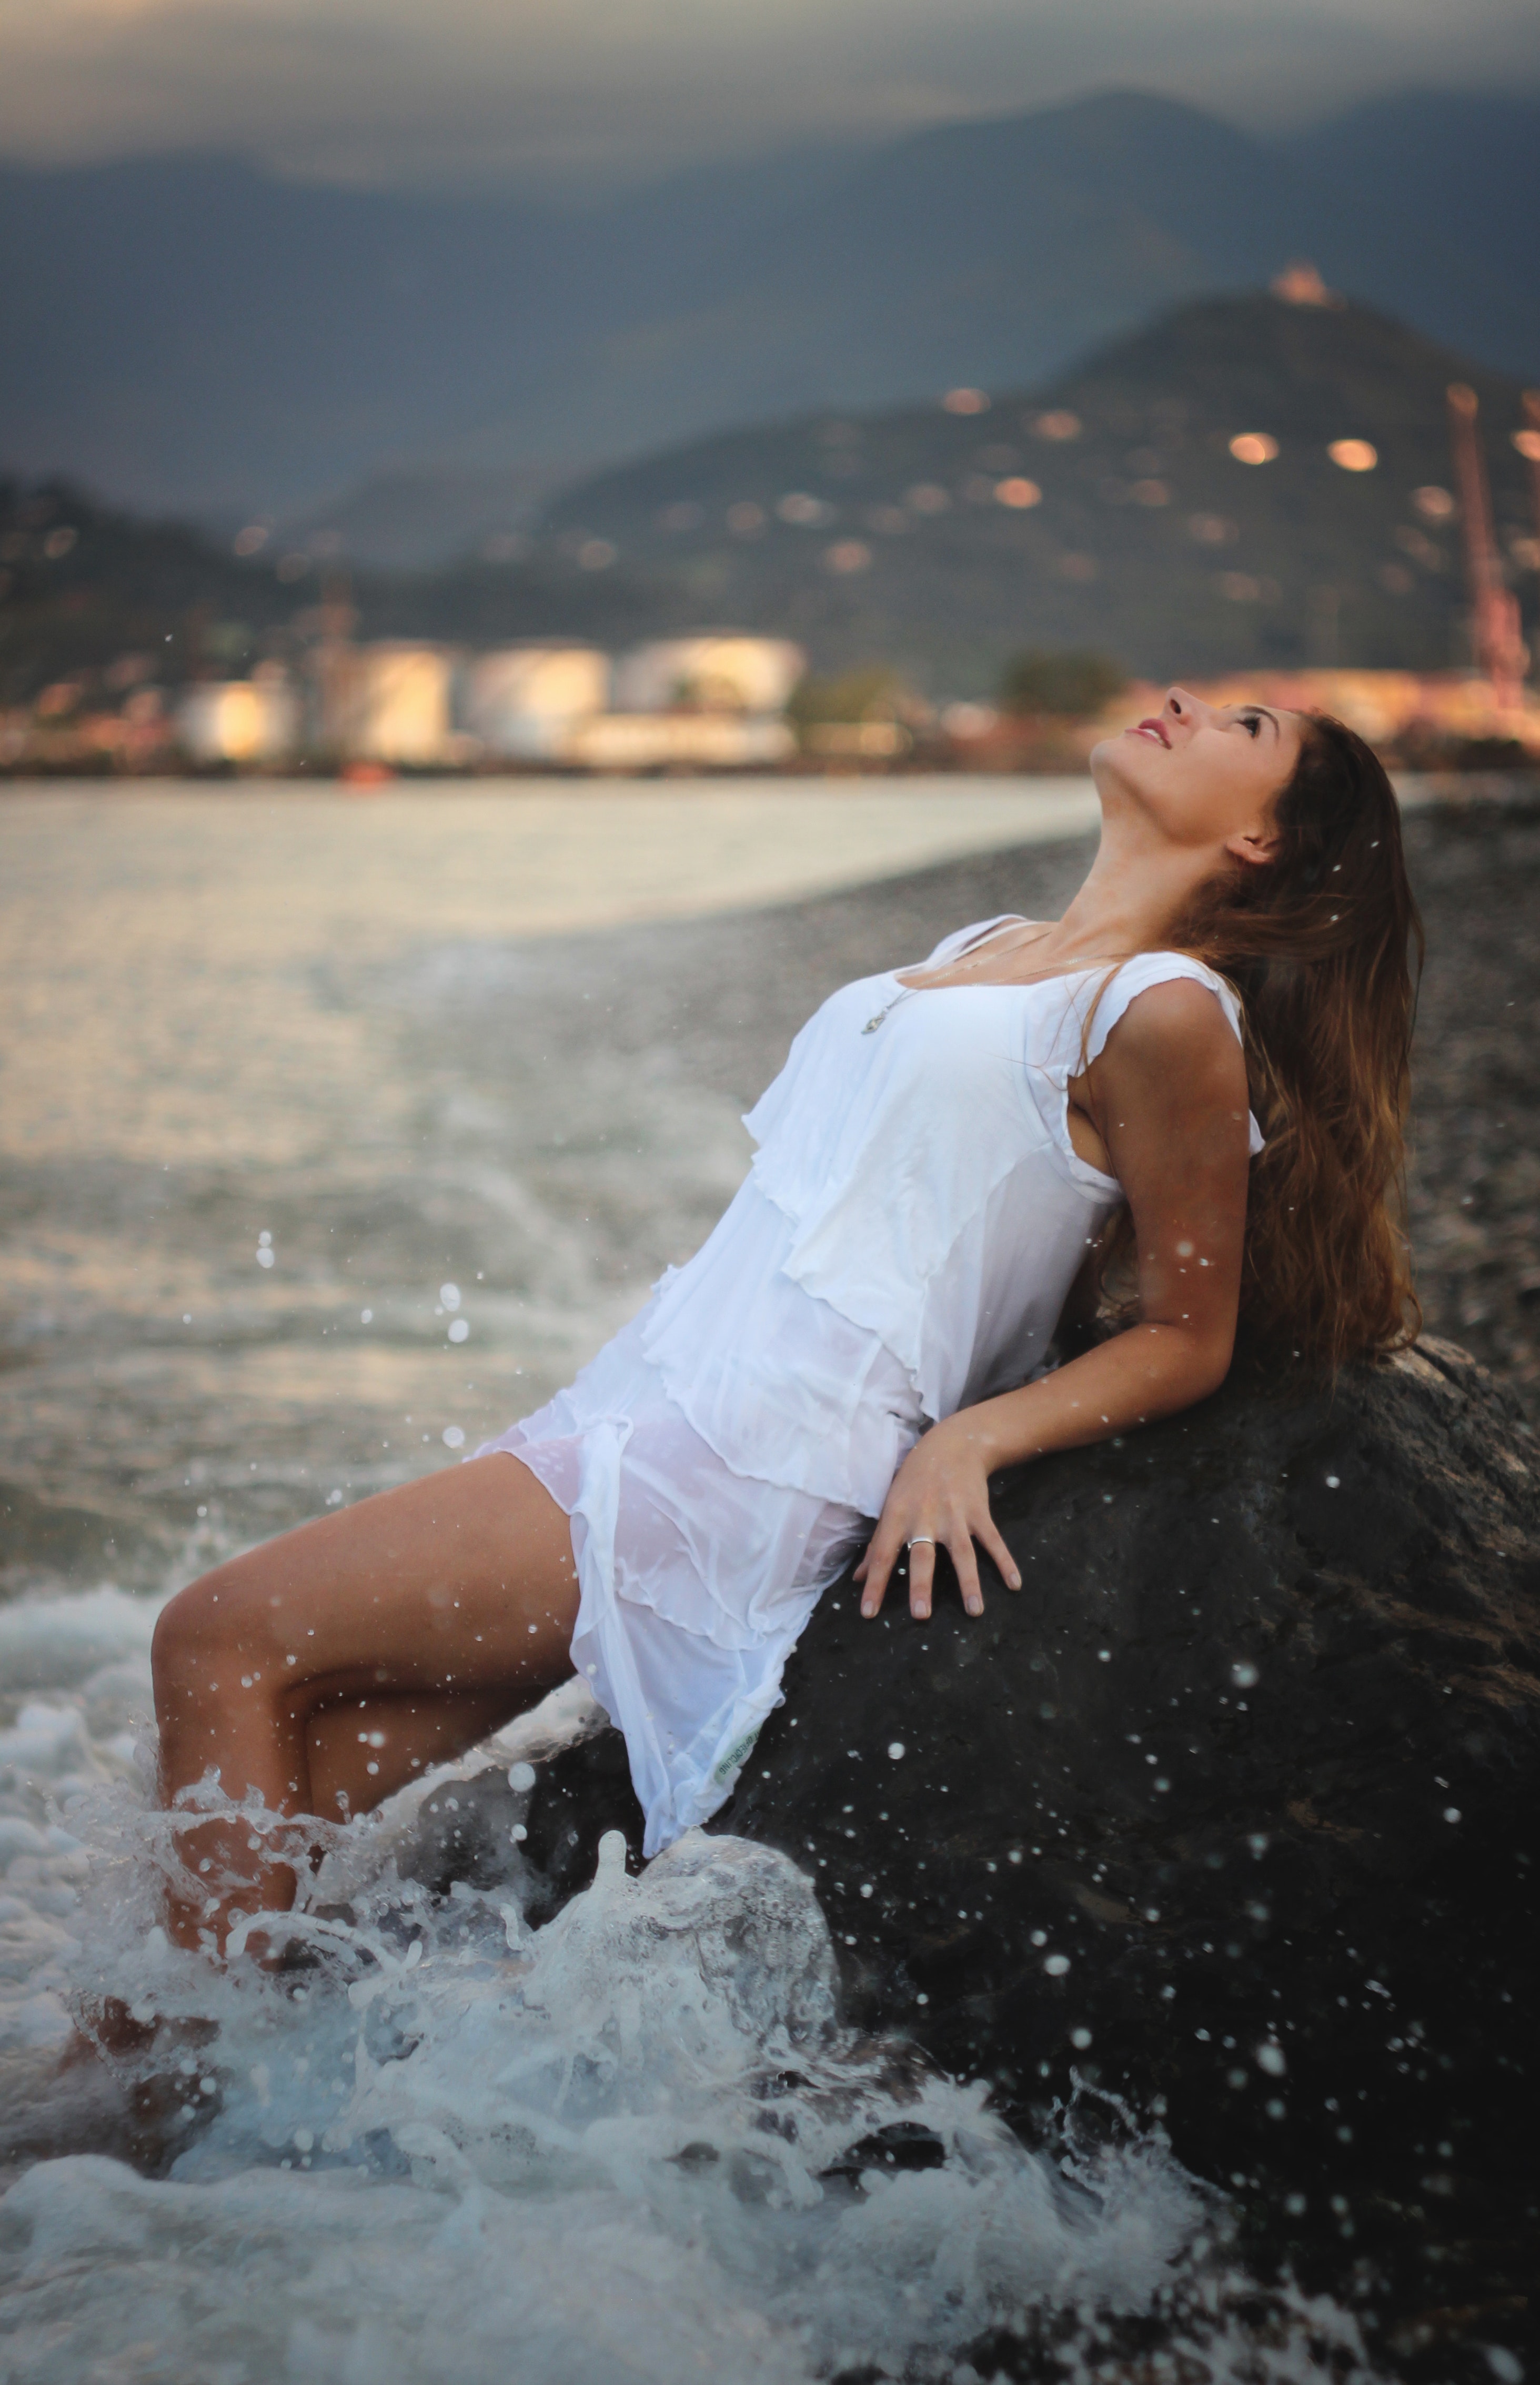
People in nature, photograph, beauty, photo shoot, sea, photography, sky, fun, flash photography, water, model, summer, happy, long hair, sunlight, ocean, leg, vacation, dress, wave, sitting, leisure, beach